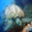
Label: turtle